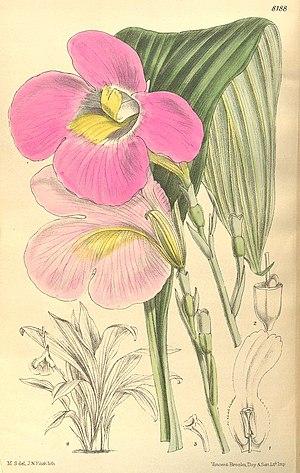
Siphonochilus kirkii (Hook.f.) B.L.Burtt Planche 8188 du Curtis's Botanical Magazine Vol 134 année 1908 sous le nom de Kaempferia kirkii var. elatior
Siphonochilus est un genre d'une dizaine d'espèces de plantes herbacées de la famille des Zingiberaceae qui poussent en Afrique tropicale et australe.